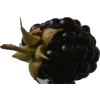
Label: blackberry